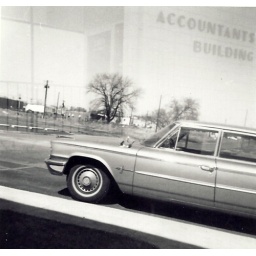
car by accountants building